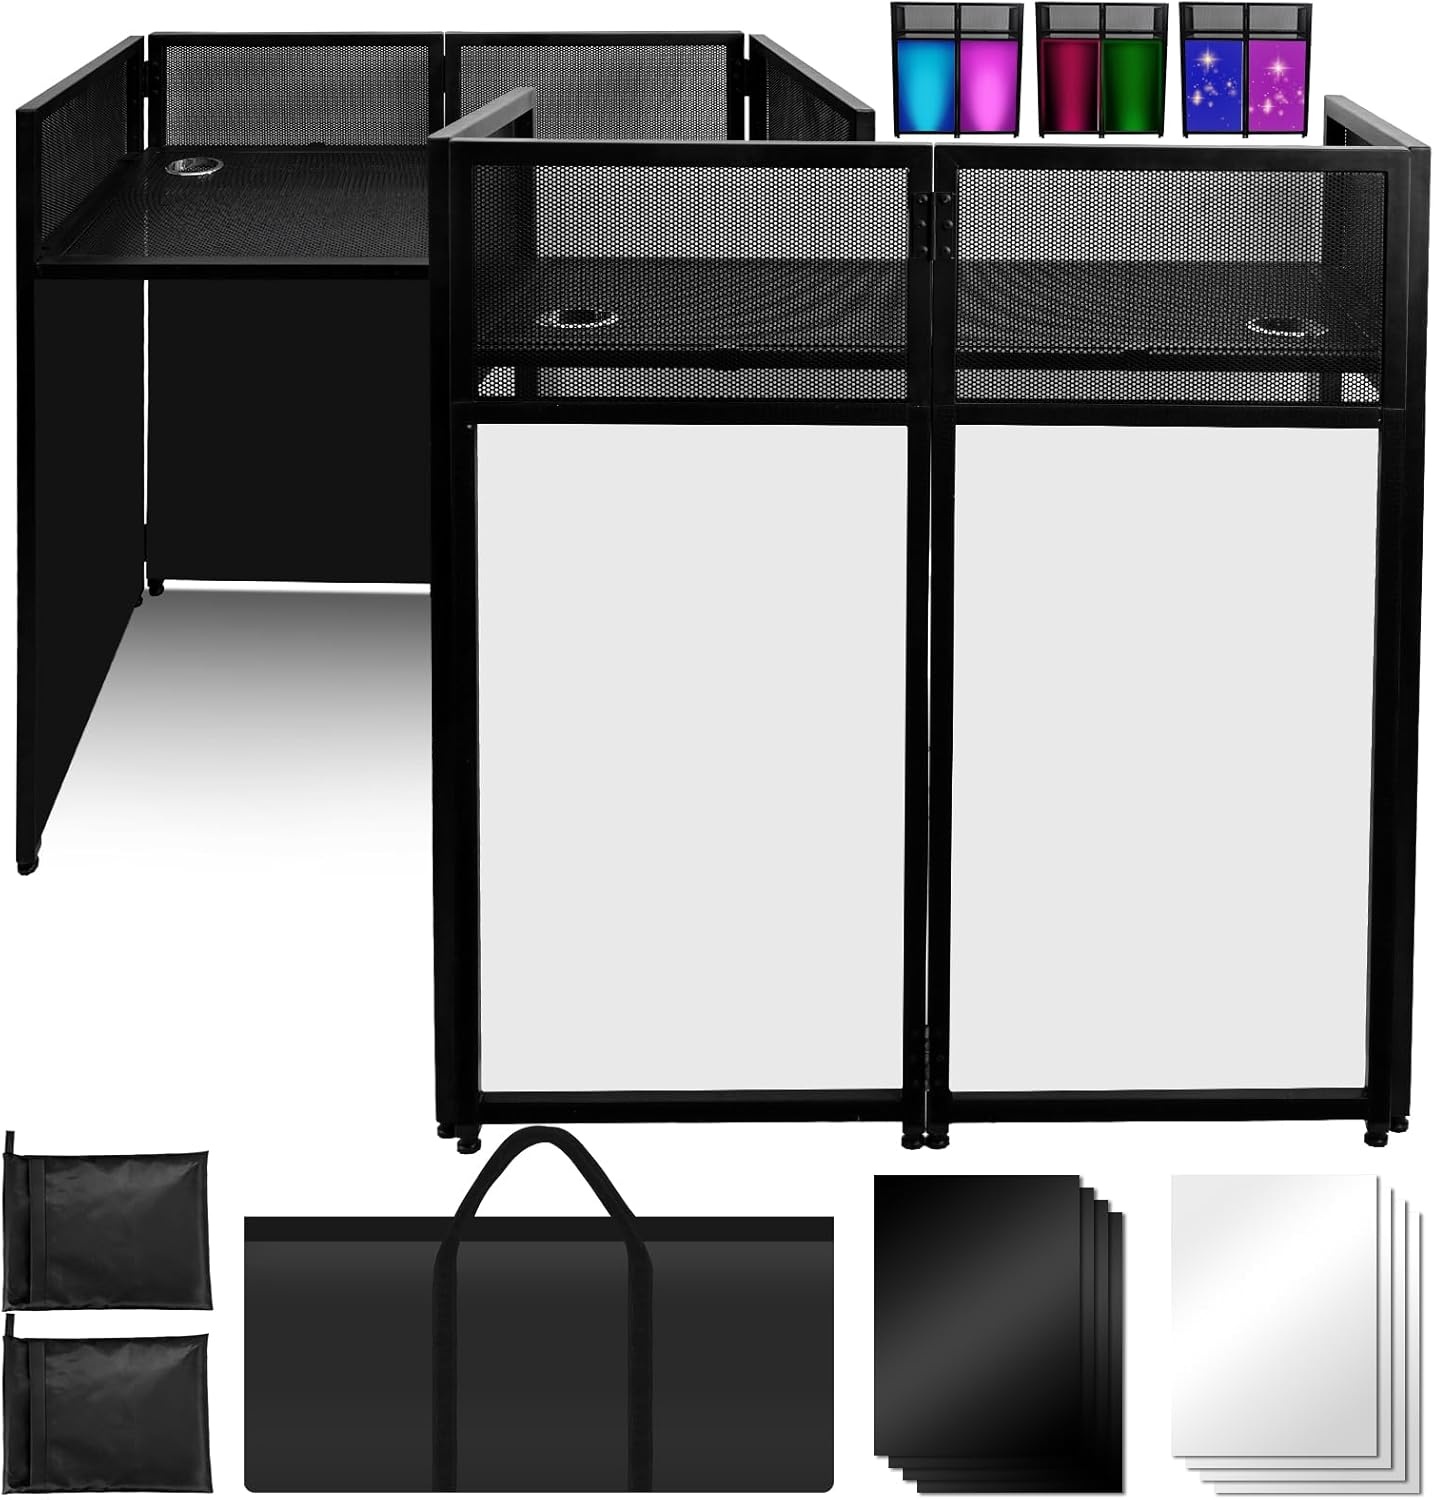
Portable DJ Booth 40" x 20", DJ Facade Table with Black/White Light Scrims, Foldable DJ Stand for Laptop and Controller,with Carry Bag, Cable Hole, Perfect for Bars, Clubs, Party, Private Events
Overview Color : Black Brand : SHMQYSY Item dimensions L x W x H : 43.31 x 6.69 x 21.26 inches Assembly Instructions Description : No assembly required. The product comes pre-assembled. Manufacturer : SHMQYSY Assembly Required Yes : Shape Rectangular : Assembly Required Yes : Shape Rectangular About this item ROOMY WORK SURFACE: 40" x 20" DJ tabletop space is large enough for accommodating your DJ controller, laptop, mixer, and other equipment.The front board and cable management holes conceal messy wires and extra equipment, ensuring a professional and clean presentation FOCUS ON QUALITY: This DJ table built with high-quality carbon steel providing reliable support for your equipment in any setting. Upgraded anti-rust hinges can be opened and closed over 10000 times. Adjustable feet to adapt to uneven areas, ensuring stability and reduce shaking during use TWO COLOR SCRIMS: This DJ stand booth comes with black and white velcro scrim, designed for light projection, they can be easily replaced according to your needs. These scrims can be used as backgrounds with any color or pattern to create stunning light shows, making every event unforgettable PORTABLE DESIGN: This DJ booth features a folding structure with a single foldable panel and tabletop, allowing for easy setup and disassemble within 3 minutes without the need for any tools. Package comes with a storage bag, making transportation and storage more convenient WIDE APPLICATIONS: This portable DJ table helps create a visually appealing DJ workspace, perfect for various events. Ideal for rock concerts, event stages, workstations, wedding, live performance and more. Its versatile design also makes it suitable for parties, performances, and other celebrations
Brand: SHMQYSY
Category: Electronics > Audio > DJ & Specialty Audio